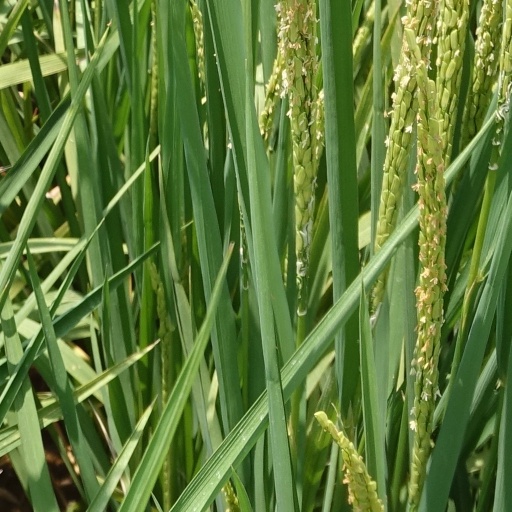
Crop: rice